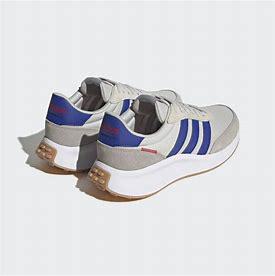
Brand: Adidas
Model: Run 70S